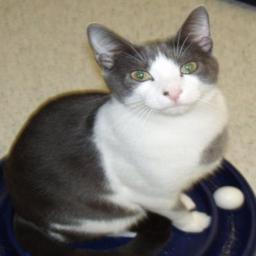
Animal: cats